Daniel Hale Williams

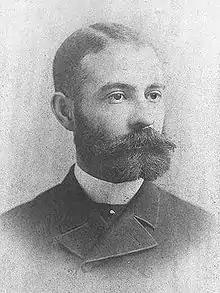
Williams

Daniel Hale Williams (January 18, 1856 – August 4, 1931) was an American surgeon and hospital founder. He founded Provident Hospital in 1891, which was the first non-segregated hospital in the United States. He is known for being the first to perform a successful heart surgery.